Jules-Sébastien Monjauze

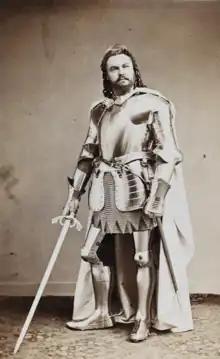
Monjauze, possibly in the role of "Rienzi", 1869.

Jules-Sébastien Monjauze (also Montjauze; 25 October 1824 or 1825 – 8 September 1877) was a French operatic tenor. He created the role of Aeneas in Berlioz's "Les Troyens".